Kabut Sutra Ungu

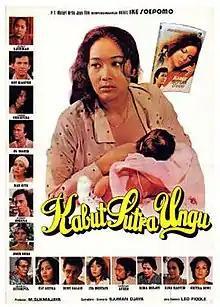
Poster

Kabut Sutra Ungu (literally "Mist of Purple Silk") is a 1979 Indonesian film directed by Sjumandjaja and starring Jenny Rachman, Roy Marten, and El Manik. Adopted from the novel of the same name by Ike Soepomo, it follows a young widow who must overcome various obstacles before marrying again.